Buddy Holly

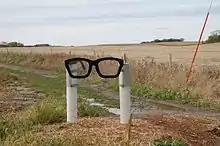
Signpost near the Clear Lake crash site

"That'll Be the Day" topped the US "Best Sellers in Stores" chart on September 23 and was number one on the UK Singles Chart for three weeks in November. Three days prior, Coral released "Peggy Sue", backed with "Everyday", with Holly credited as the performer. By October, "Peggy Sue" had reached number three on "Billboard"s pop chart and number two on the R&B chart; it peaked at number six on the UK Singles chart. As the success of the song grew, it brought more attention to Holly, with the band at the time being billed as "Buddy Holly and the Crickets" (although never on records during Holly's lifetime).